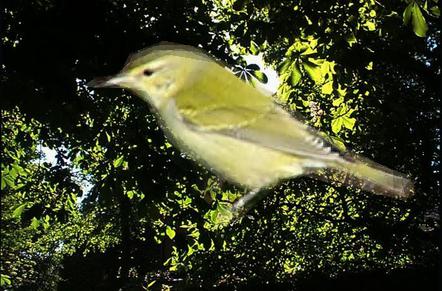
Bird species: Tennessee_Warbler
Bird type: landbird
Background: land